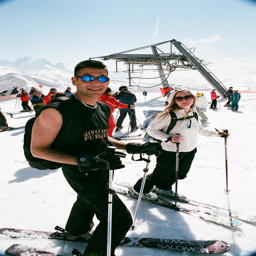
A man standing next to a  beautiful girl while holding ski poles.
a couple standing on top of a snowy hill wearing ski gear
Man and woman on skis standing at the top of a mountain at a crowded ski lift
a man and a girl pose to take a picture while skiing
The two skiers are standing in front of the ski lift.